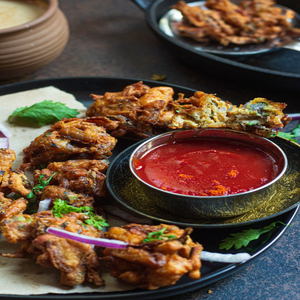
Dish: pakora